List of covered bridges in West Virginia

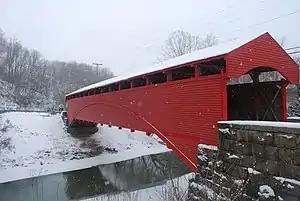
Barrackville Covered Bridge

This is a list of West Virginia covered bridges. There are 17 historic wooden covered bridges in the U.S. state of West Virginia. Only three of these bridges were built before 1870 and they are the three longest in the state. Each uses a standard truss design, braced with the Burr Arch. No one-truss design dominates in the state. The bridges are located in three general areas. In the south in Monroe and Greenbrier counties there are about a half dozen bridges within an easy drive of one another. To the north around Philippi is another group of bridges, including the historic Philippi Covered Bridge which is the longest and an important part of state history for its associations with the American Civil War.